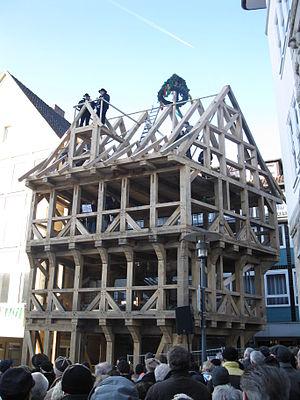
Pain de Sucre renversé de Hildesheim. Fète du bouquet. Español: Pan de Azúcar puesto de punta de Hildesheim. Fiesta de Tijerales.
Une construction en bois est une construction réalisée en bois de construction, un matériau souvent promu pour sa résistance au feu et pour sa faible empreinte carbone.
Le Pain de Sucre renversé est une maison à colombages située à Hildesheim, une ville de Basse-Saxe, dans le nord de l'Allemagne.